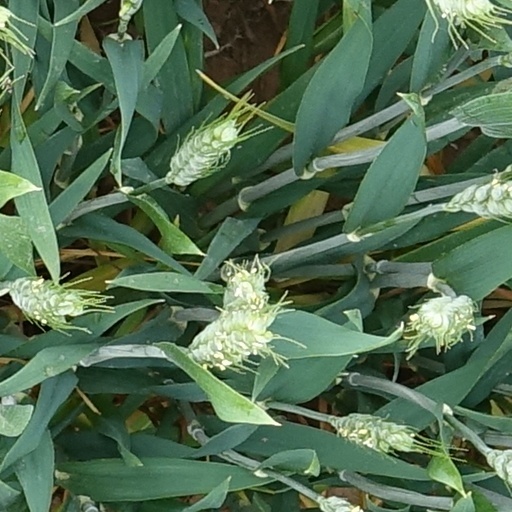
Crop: wheat